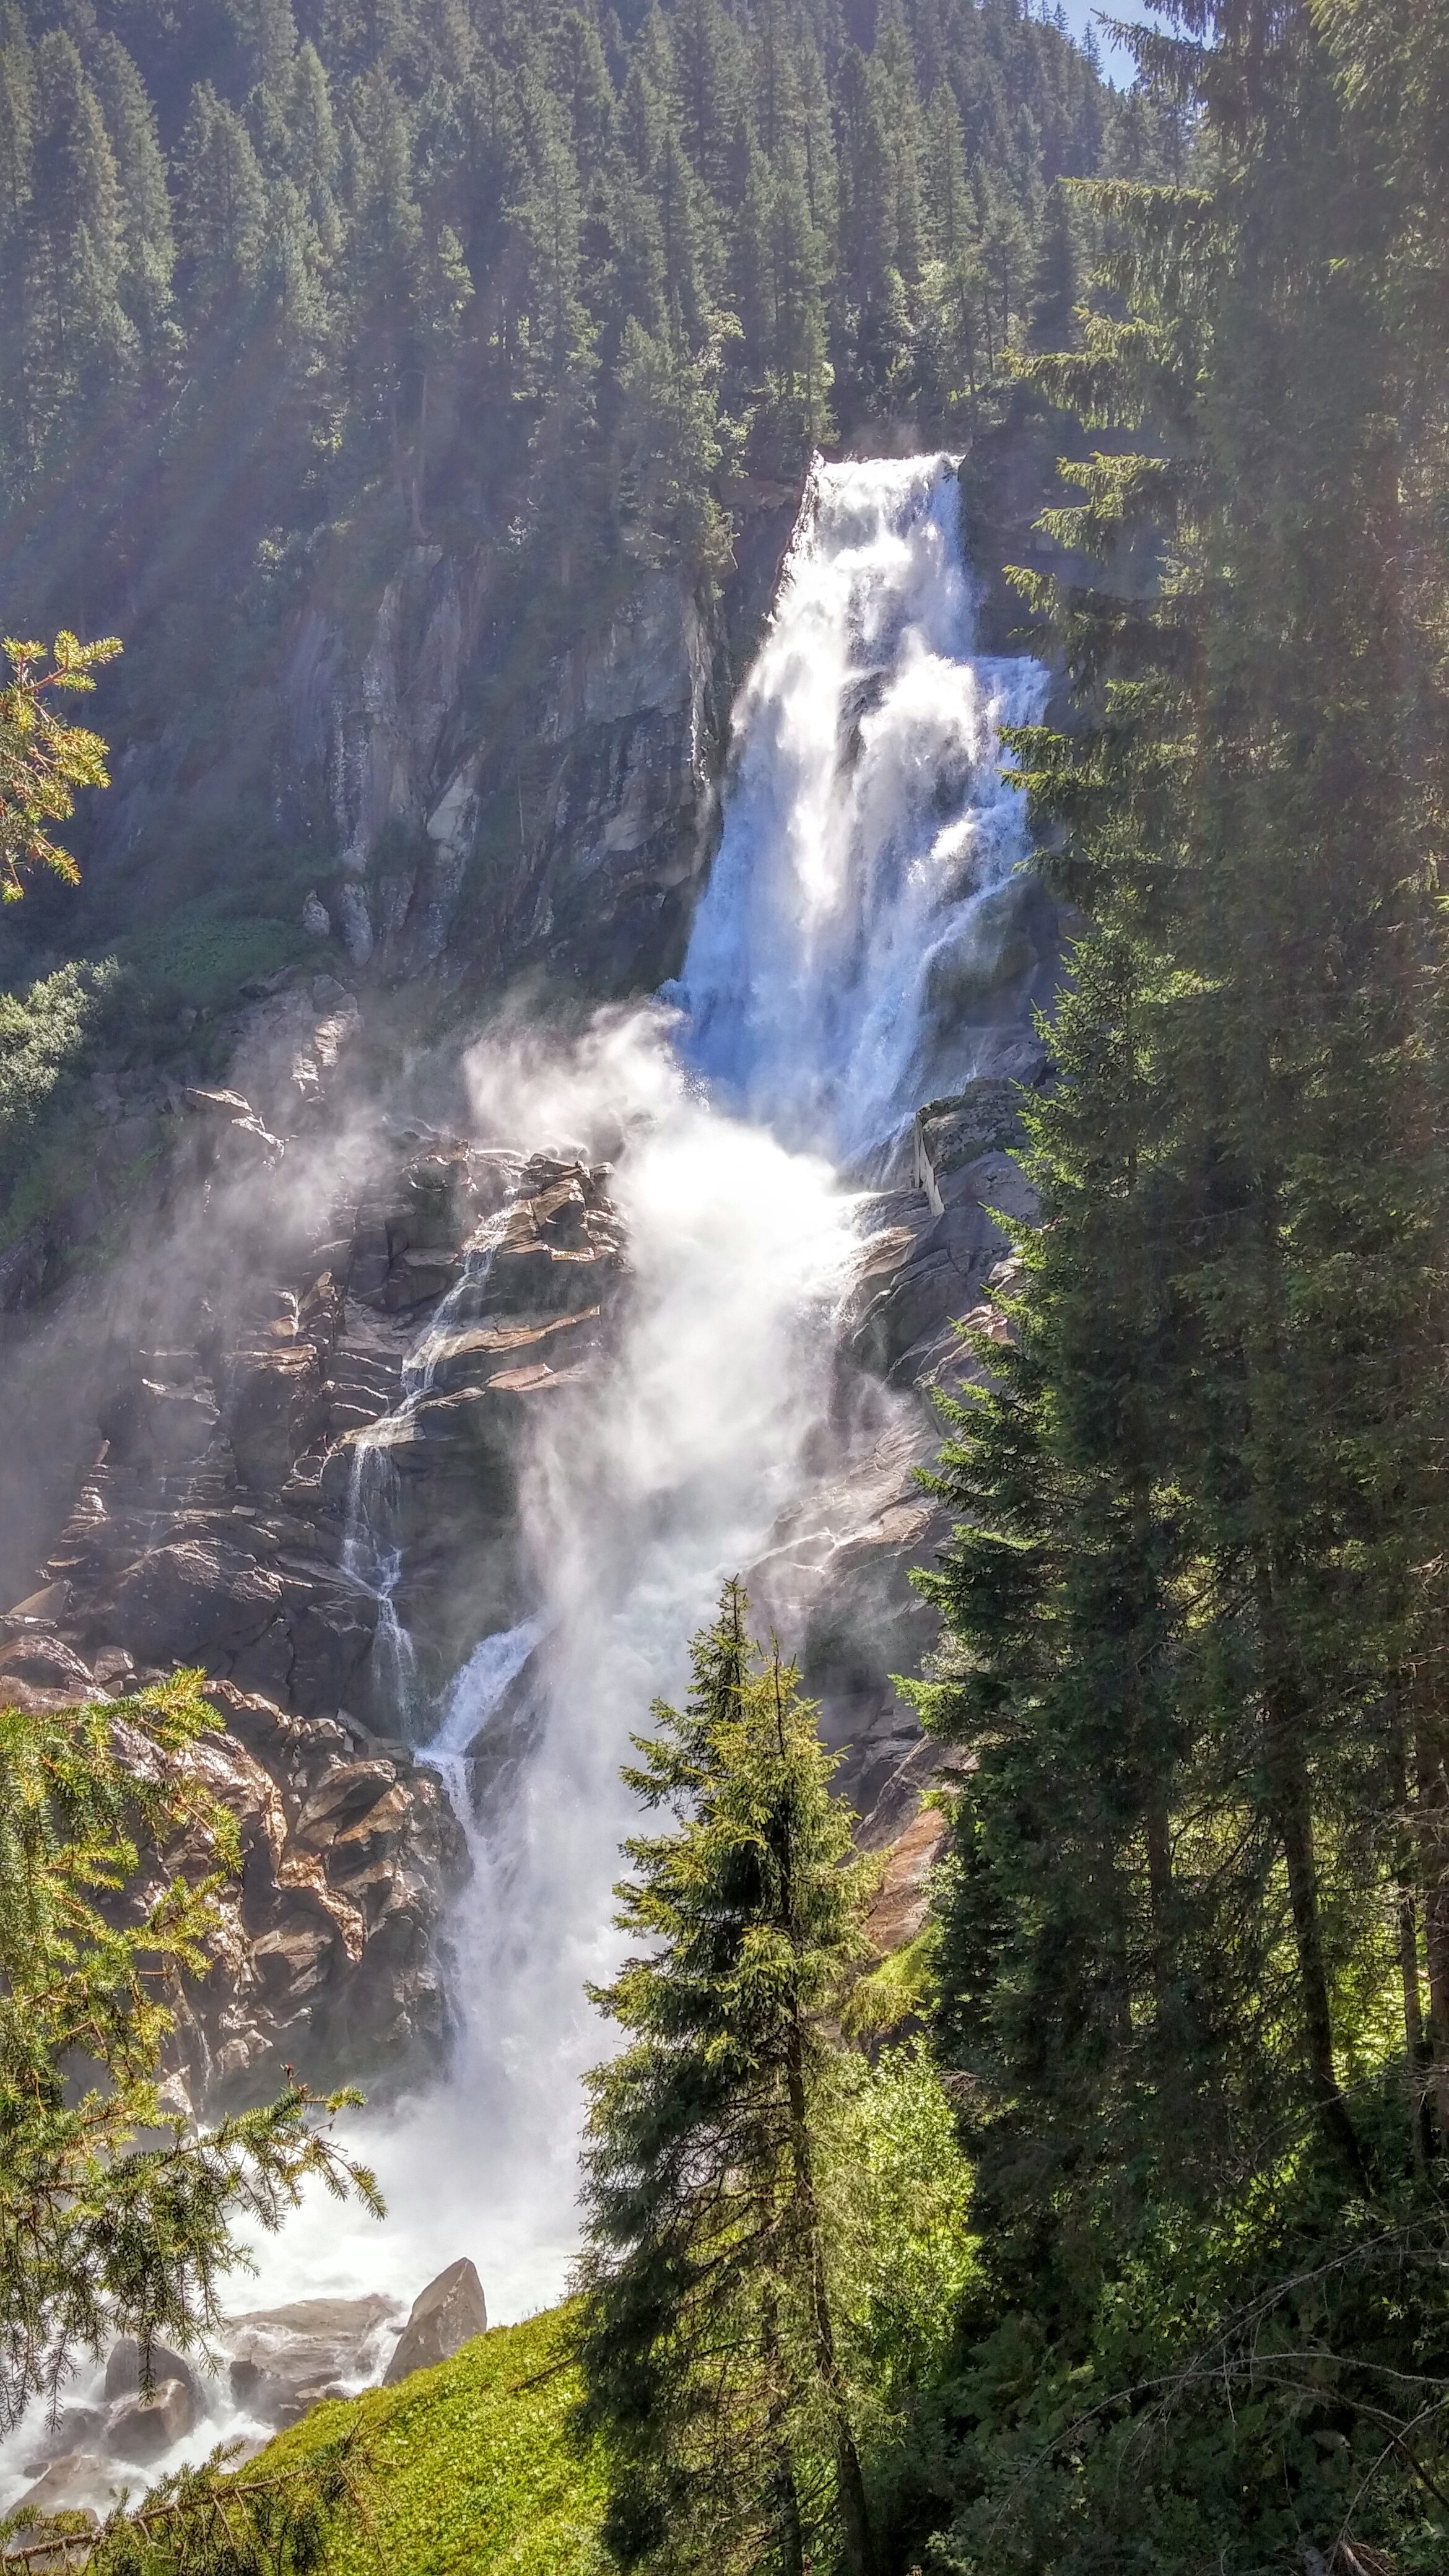
water, nature, waterfall, wilderness, mountain, national park, body of water, wasserfall, water feature, salzburg, pinzgau, krimml, geological phenomenon